Hot Gimmick: Girl Meets Boy

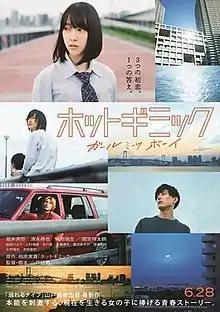
Film poster

Hot Gimmick: Girl Meets Boy is a 2019 Japanese coming-of-age romance film written and directed by Yūki Yamato. The film stars Mizuki Itagaki, Miona Hori and Hiroya Shimizu in the lead roles. The film is based on the manga series, "Hot Gimmick". The film had its theatrical release on 28 June 2019 and received negative reviews from critics. It was also streamed via Netflix on 28 December 2019.